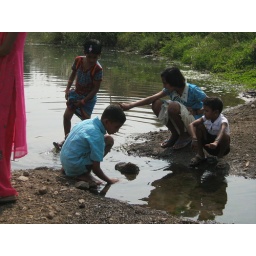
0546 The kids trying to catch fish in the river